Izrael Poznański

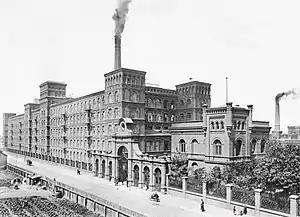
Poznański's cotton mills in Łódź, 1895.

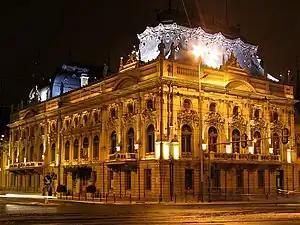
Poznański Palace, next door to the mills, as seen in 2005.

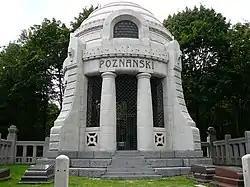
The Poznański mausoleum in the Jewish Cemetery in Łodz.

Poznański was the grandson of the merchant Izaak Poznański from the town of Kowal in Kuyavia and the youngest son of the merchant Kalman (who was given the surname Poznański) and Małka Lubińska. In 1825, the 40-year-old Kalman Poznański, with his wife, children, farmhand and servant, settled in Aleksandrów Łódzki. In 1834, the family, now quite wealthy, moved from Aleksandrów to Łódź, where the father acquired the right to trade in textiles, notably cotton and linen, and built the first two-story tenement house in the Old Town, where he also established a store selling fabrics and spices.